Des Moines, Iowa

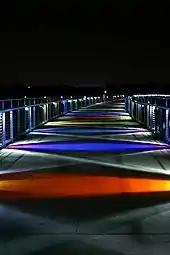
Kruidenier Trail bridge across Gray's Lake

Des Moines hosts professional minor league teams in several sports — baseball, basketball, hockey, indoor football, and soccer — and is home to the sports teams of Drake University which play in NCAA Division I.